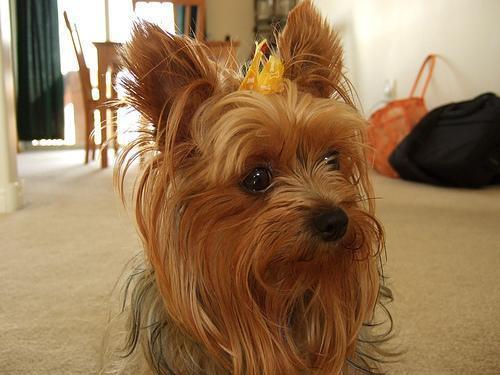
Yorkshire_terrier